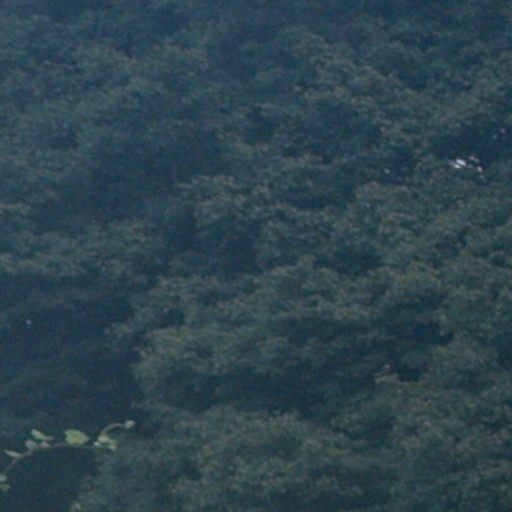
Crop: cassava